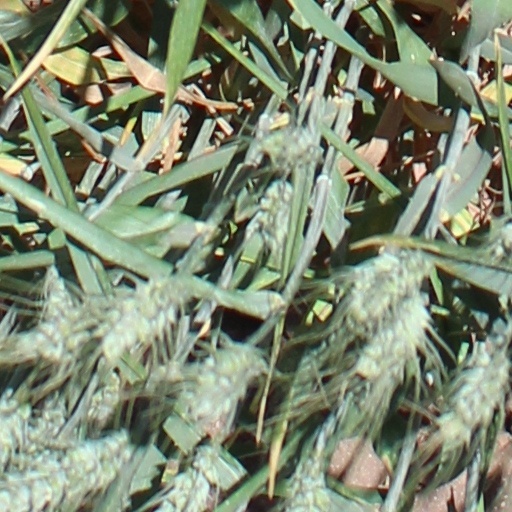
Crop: wheat